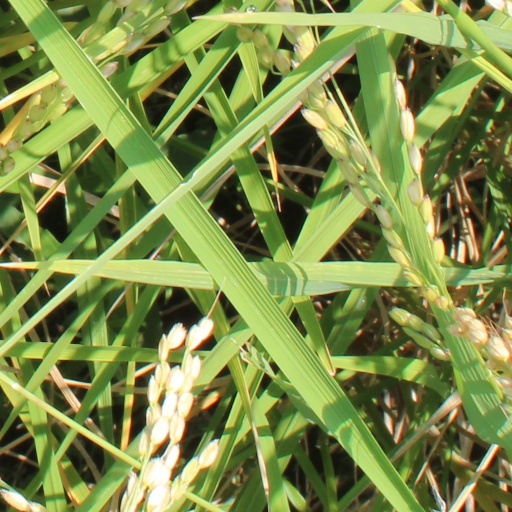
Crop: rice